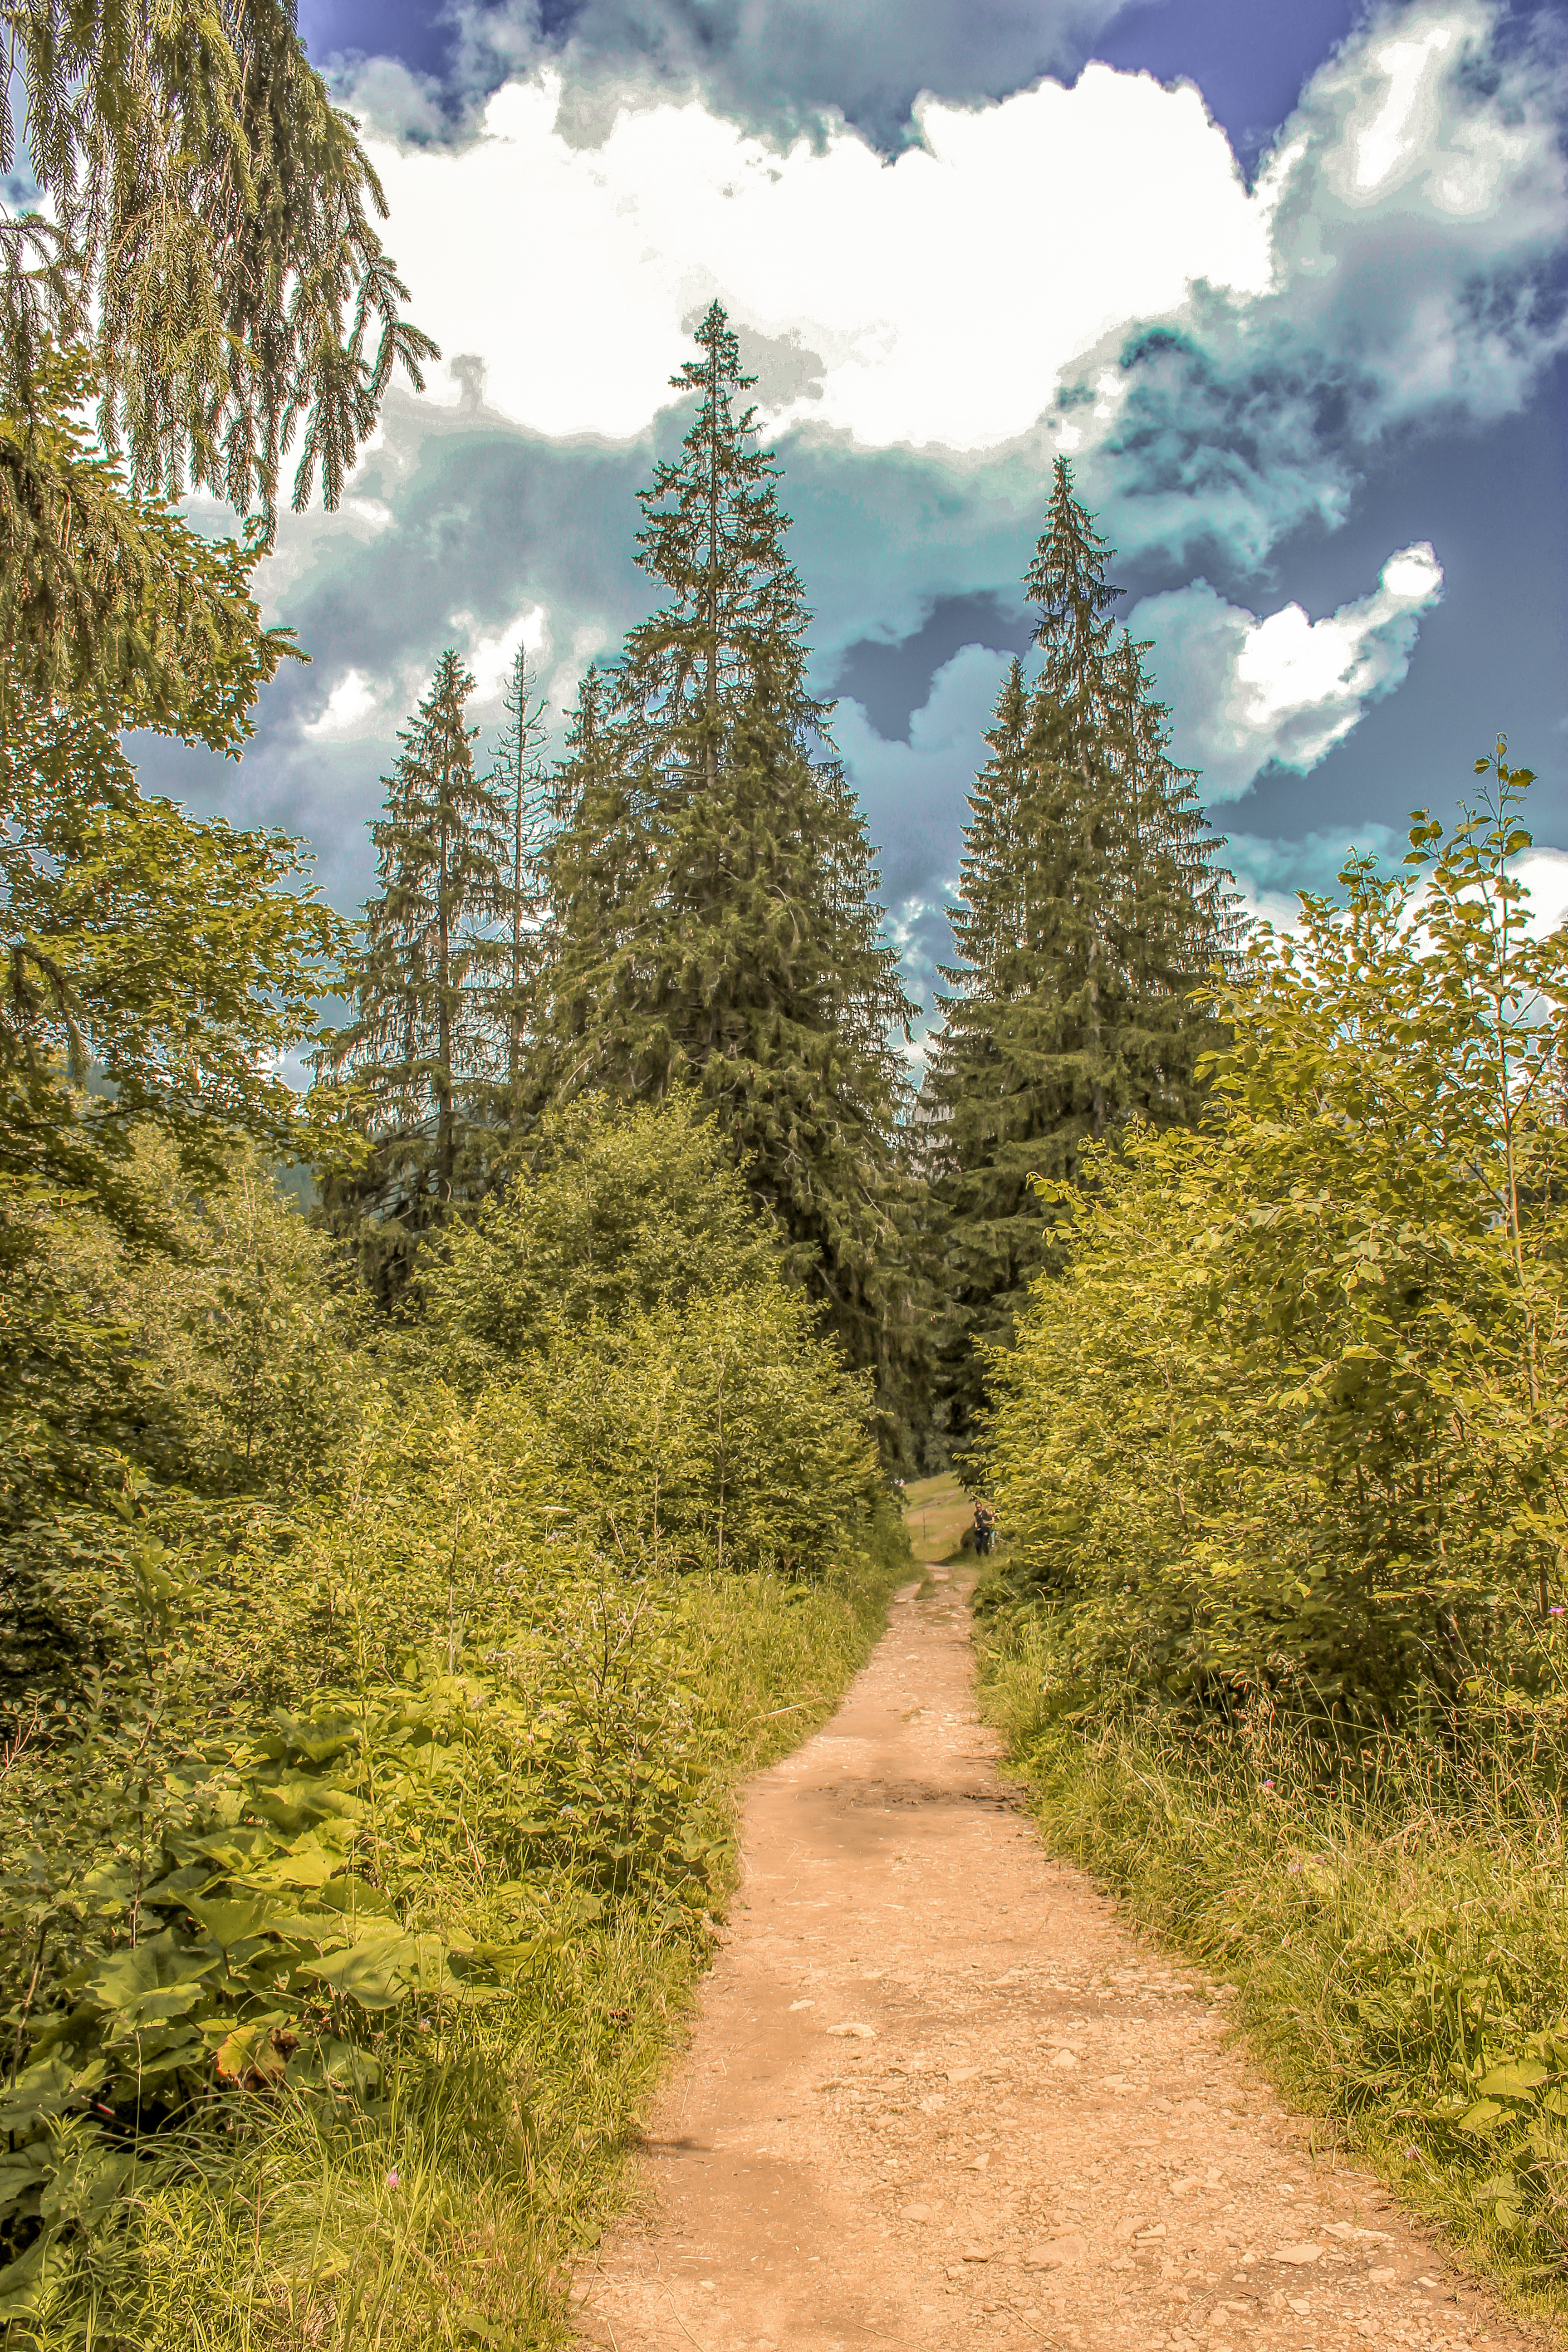
pine, tree, landscape, green, plant, nature, sky, blue, forest, sun, cloud, larch, natural landscape, evergreen, biome, trunk, grass, spruce fir forest, road surface, wood, deciduous, road, shrub, meadow, grassland, cumulus, temperate broadleaf and mixed forest, hill, woodland, conifer, grove, dirt road, flowering plant, temperate coniferous forest, path, trail, subshrub, old growth forest, tropical and subtropical coniferous forests, shrubland, Northern hardwood forest, prairie, plantation, jungle, valdivian temperate rain forest, chaparral, fir, pine family, spruce, garden